AtGames

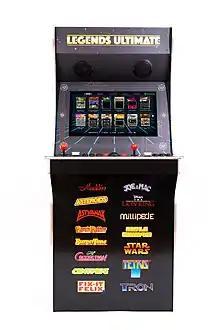
AtGames Legends Ultimate Arcade

Starting in 2018, "AtGames" has released HDMI dongle "Mini Console Sticks", bundled with Sega Genesis-like controllers dubbed "Flashback Blast!" These consoles contain multiple games from different companies, such as Bandai "Namco", Atari and Taito. Starting in 2019, the consoles included games licensed from Disney including "Tron", "The Jungle Book", "The Lion King", and the "Star Wars" games.